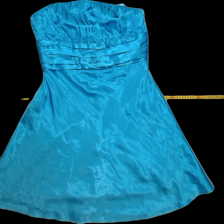
View: front
Type: Dress
Category: Ladies
Brand: Not Applicable
Colors: Blue
Material: 100%polyester
Trend: No trend
Stains: No
Price range: 50-100
Recommended usage: Reuse